Rocky road (ice cream)

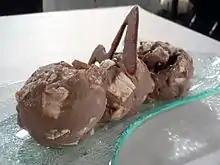
Three scoops of rocky road ice cream with a chocolate cookie

Rocky road ice cream is a chocolate-flavored ice cream. Though there are variations from the original flavor, it traditionally comprises chocolate ice cream, nuts, and whole or diced marshmallows.